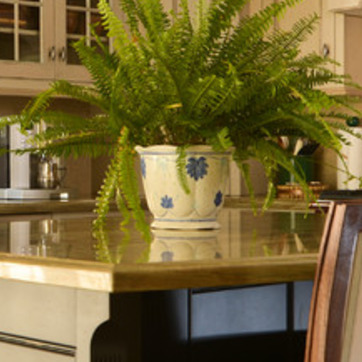
Material: ceramic